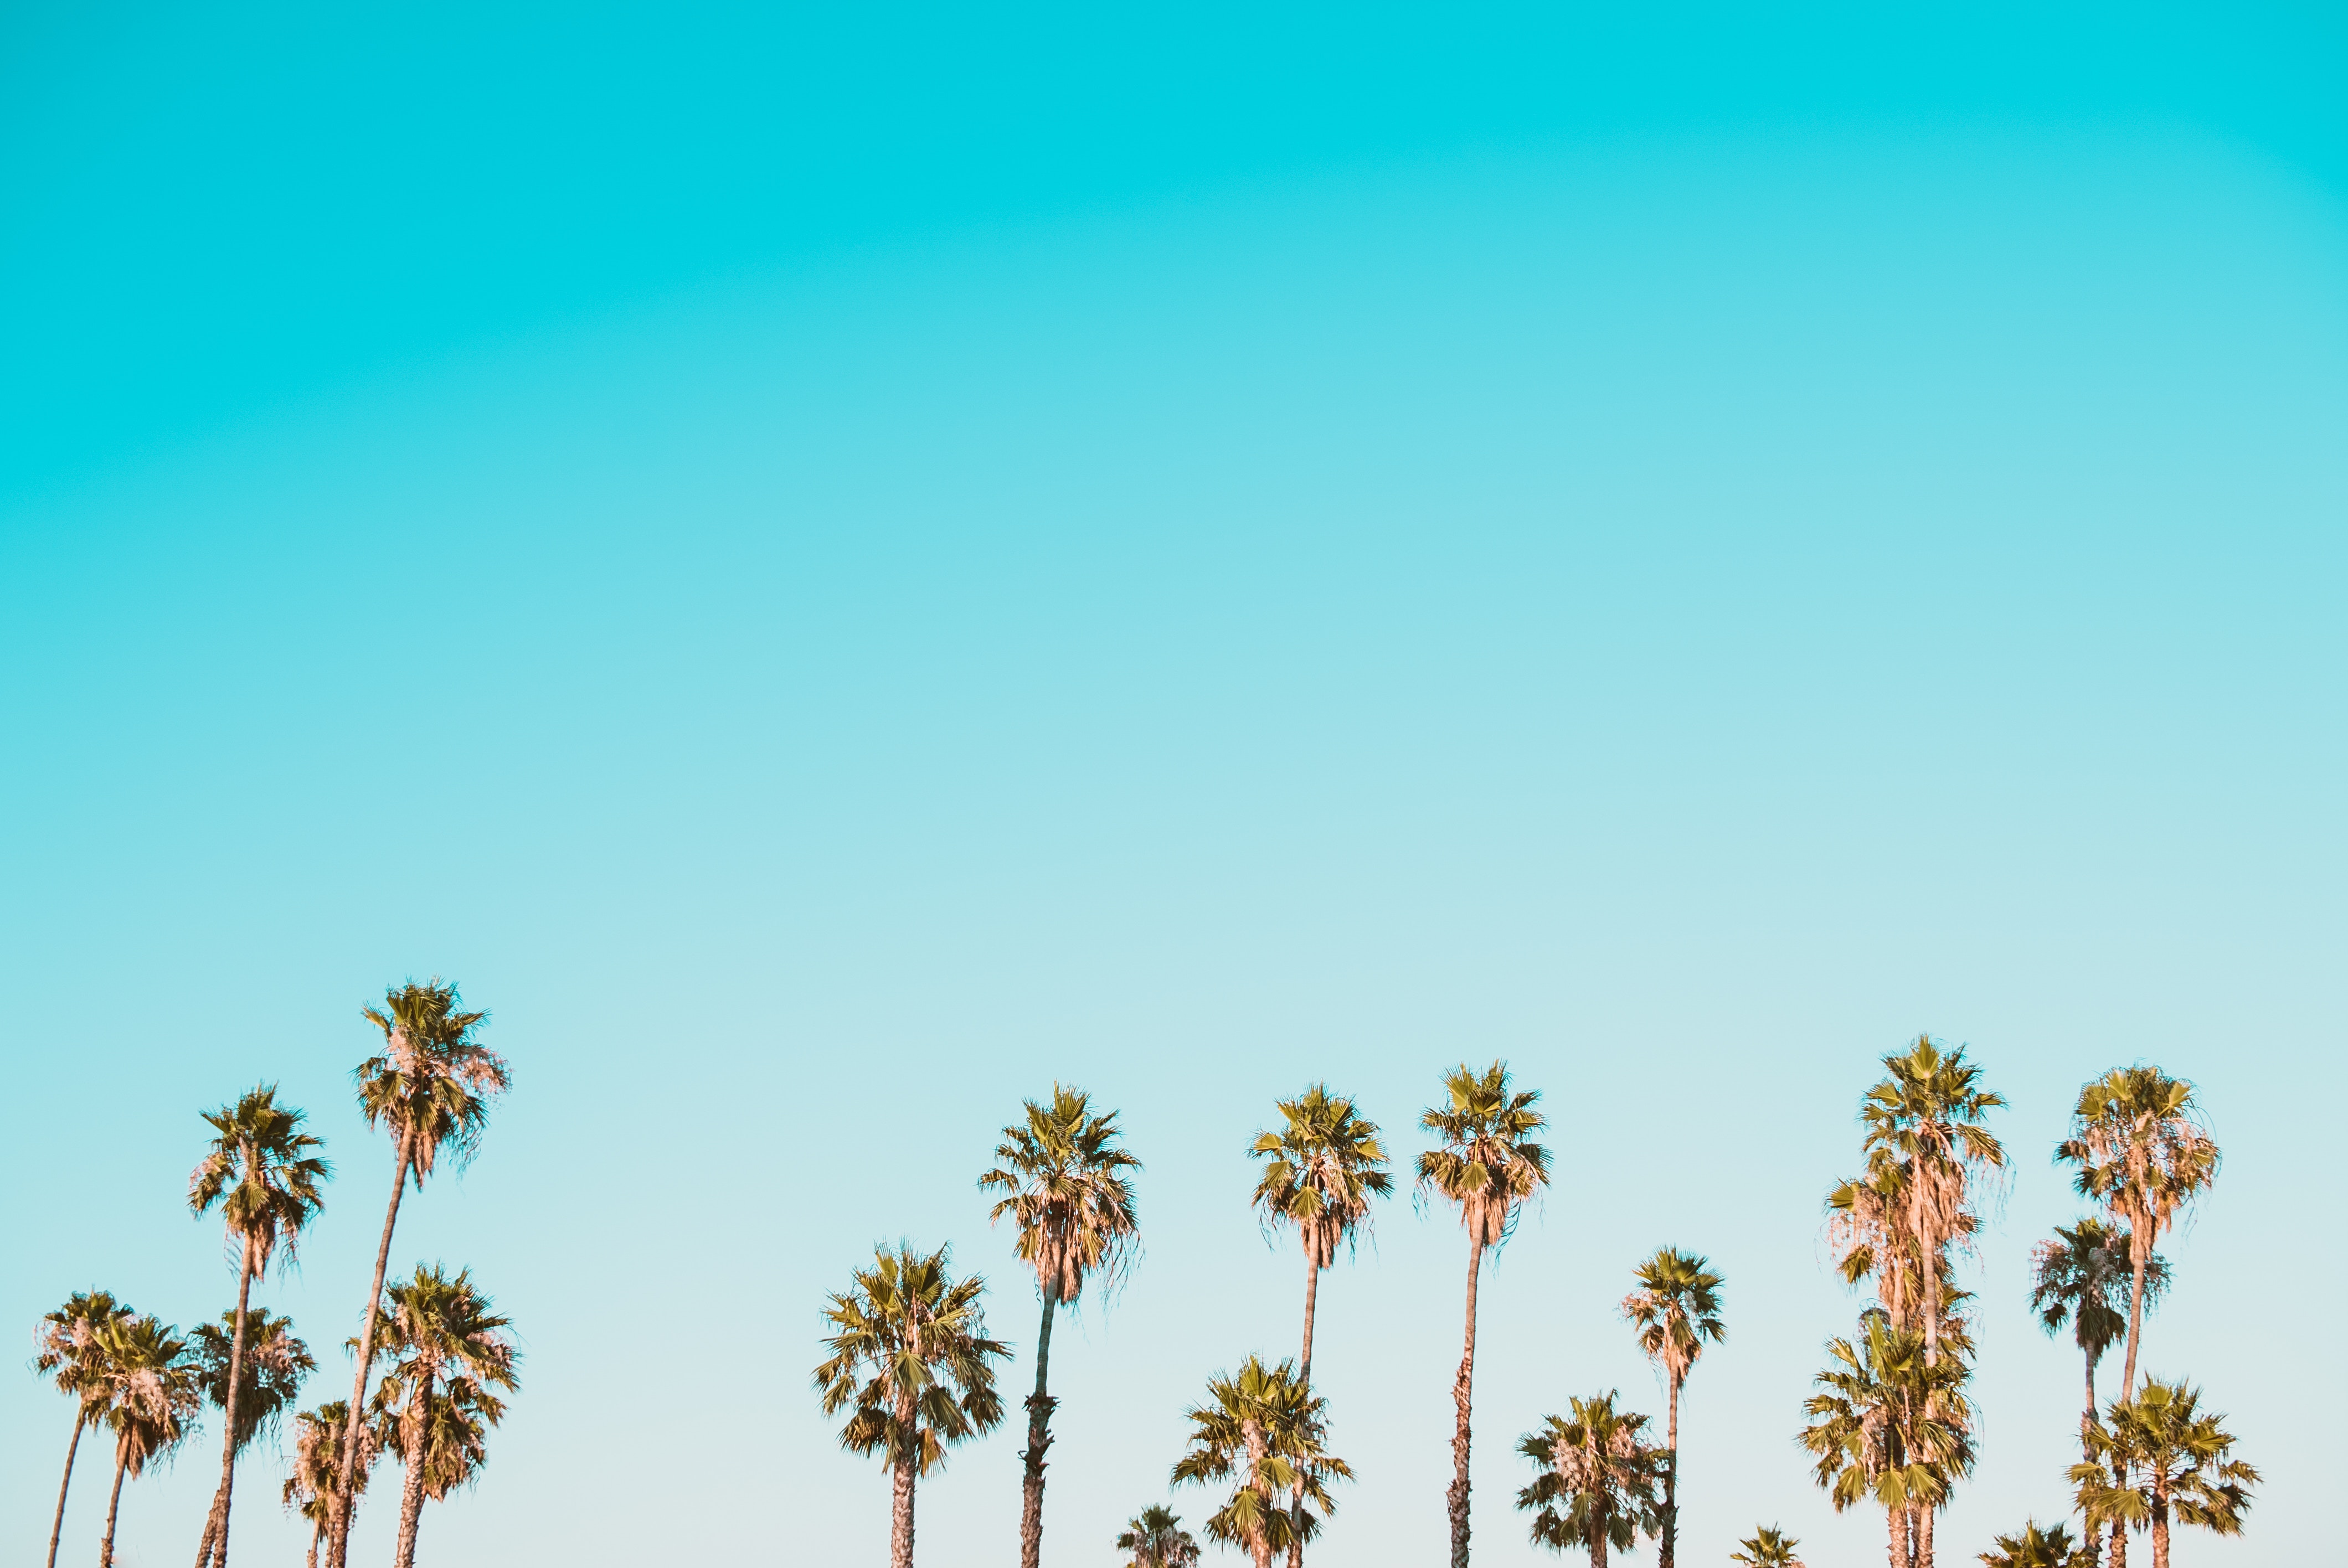
tree, grass, plant, sky, palm tree, sunlight, flower, daytime, computer wallpaper, arecales